Microsoft and open source

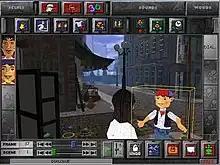
3D Movie Maker

source code licensed under the MIT License. In August 2018, Microsoft added support for the open source Python programming language to Power BI. In October 2018, Microsoft joined the Open Invention Network and cross-licensed 60,000 patents with the open source community.